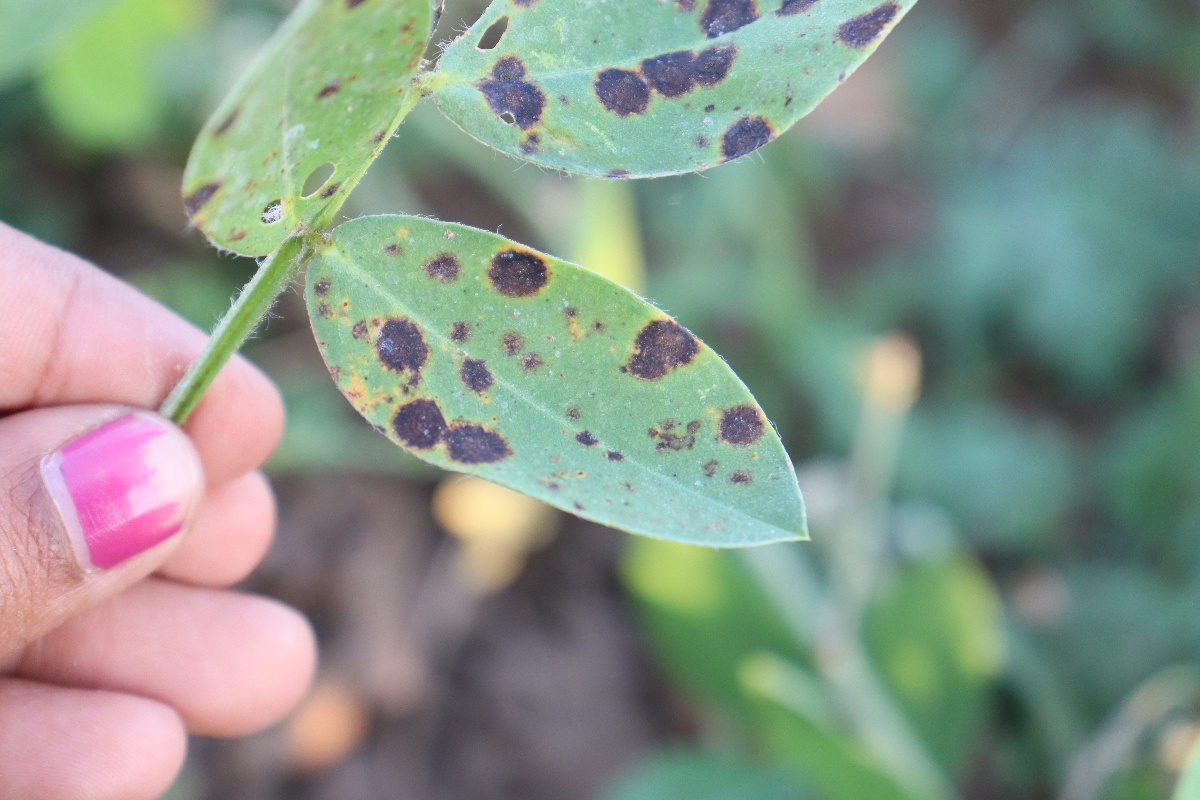
Label: late leaf spot